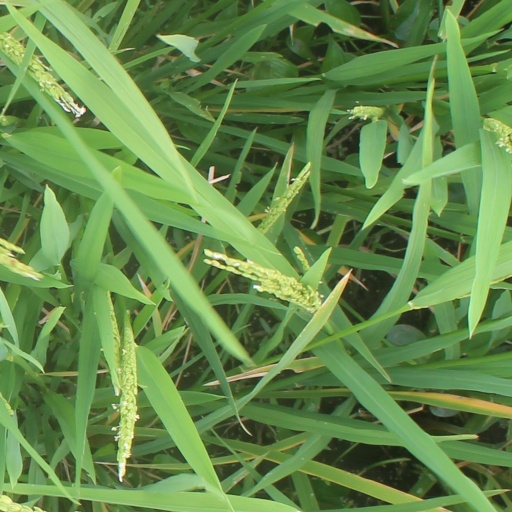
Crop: rice